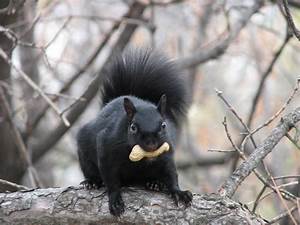
Label: scoiattolo